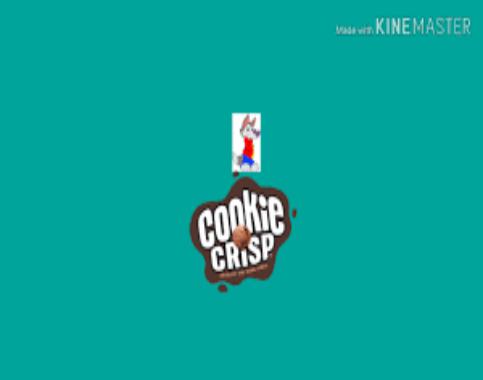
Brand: cookie crisp
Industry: Food